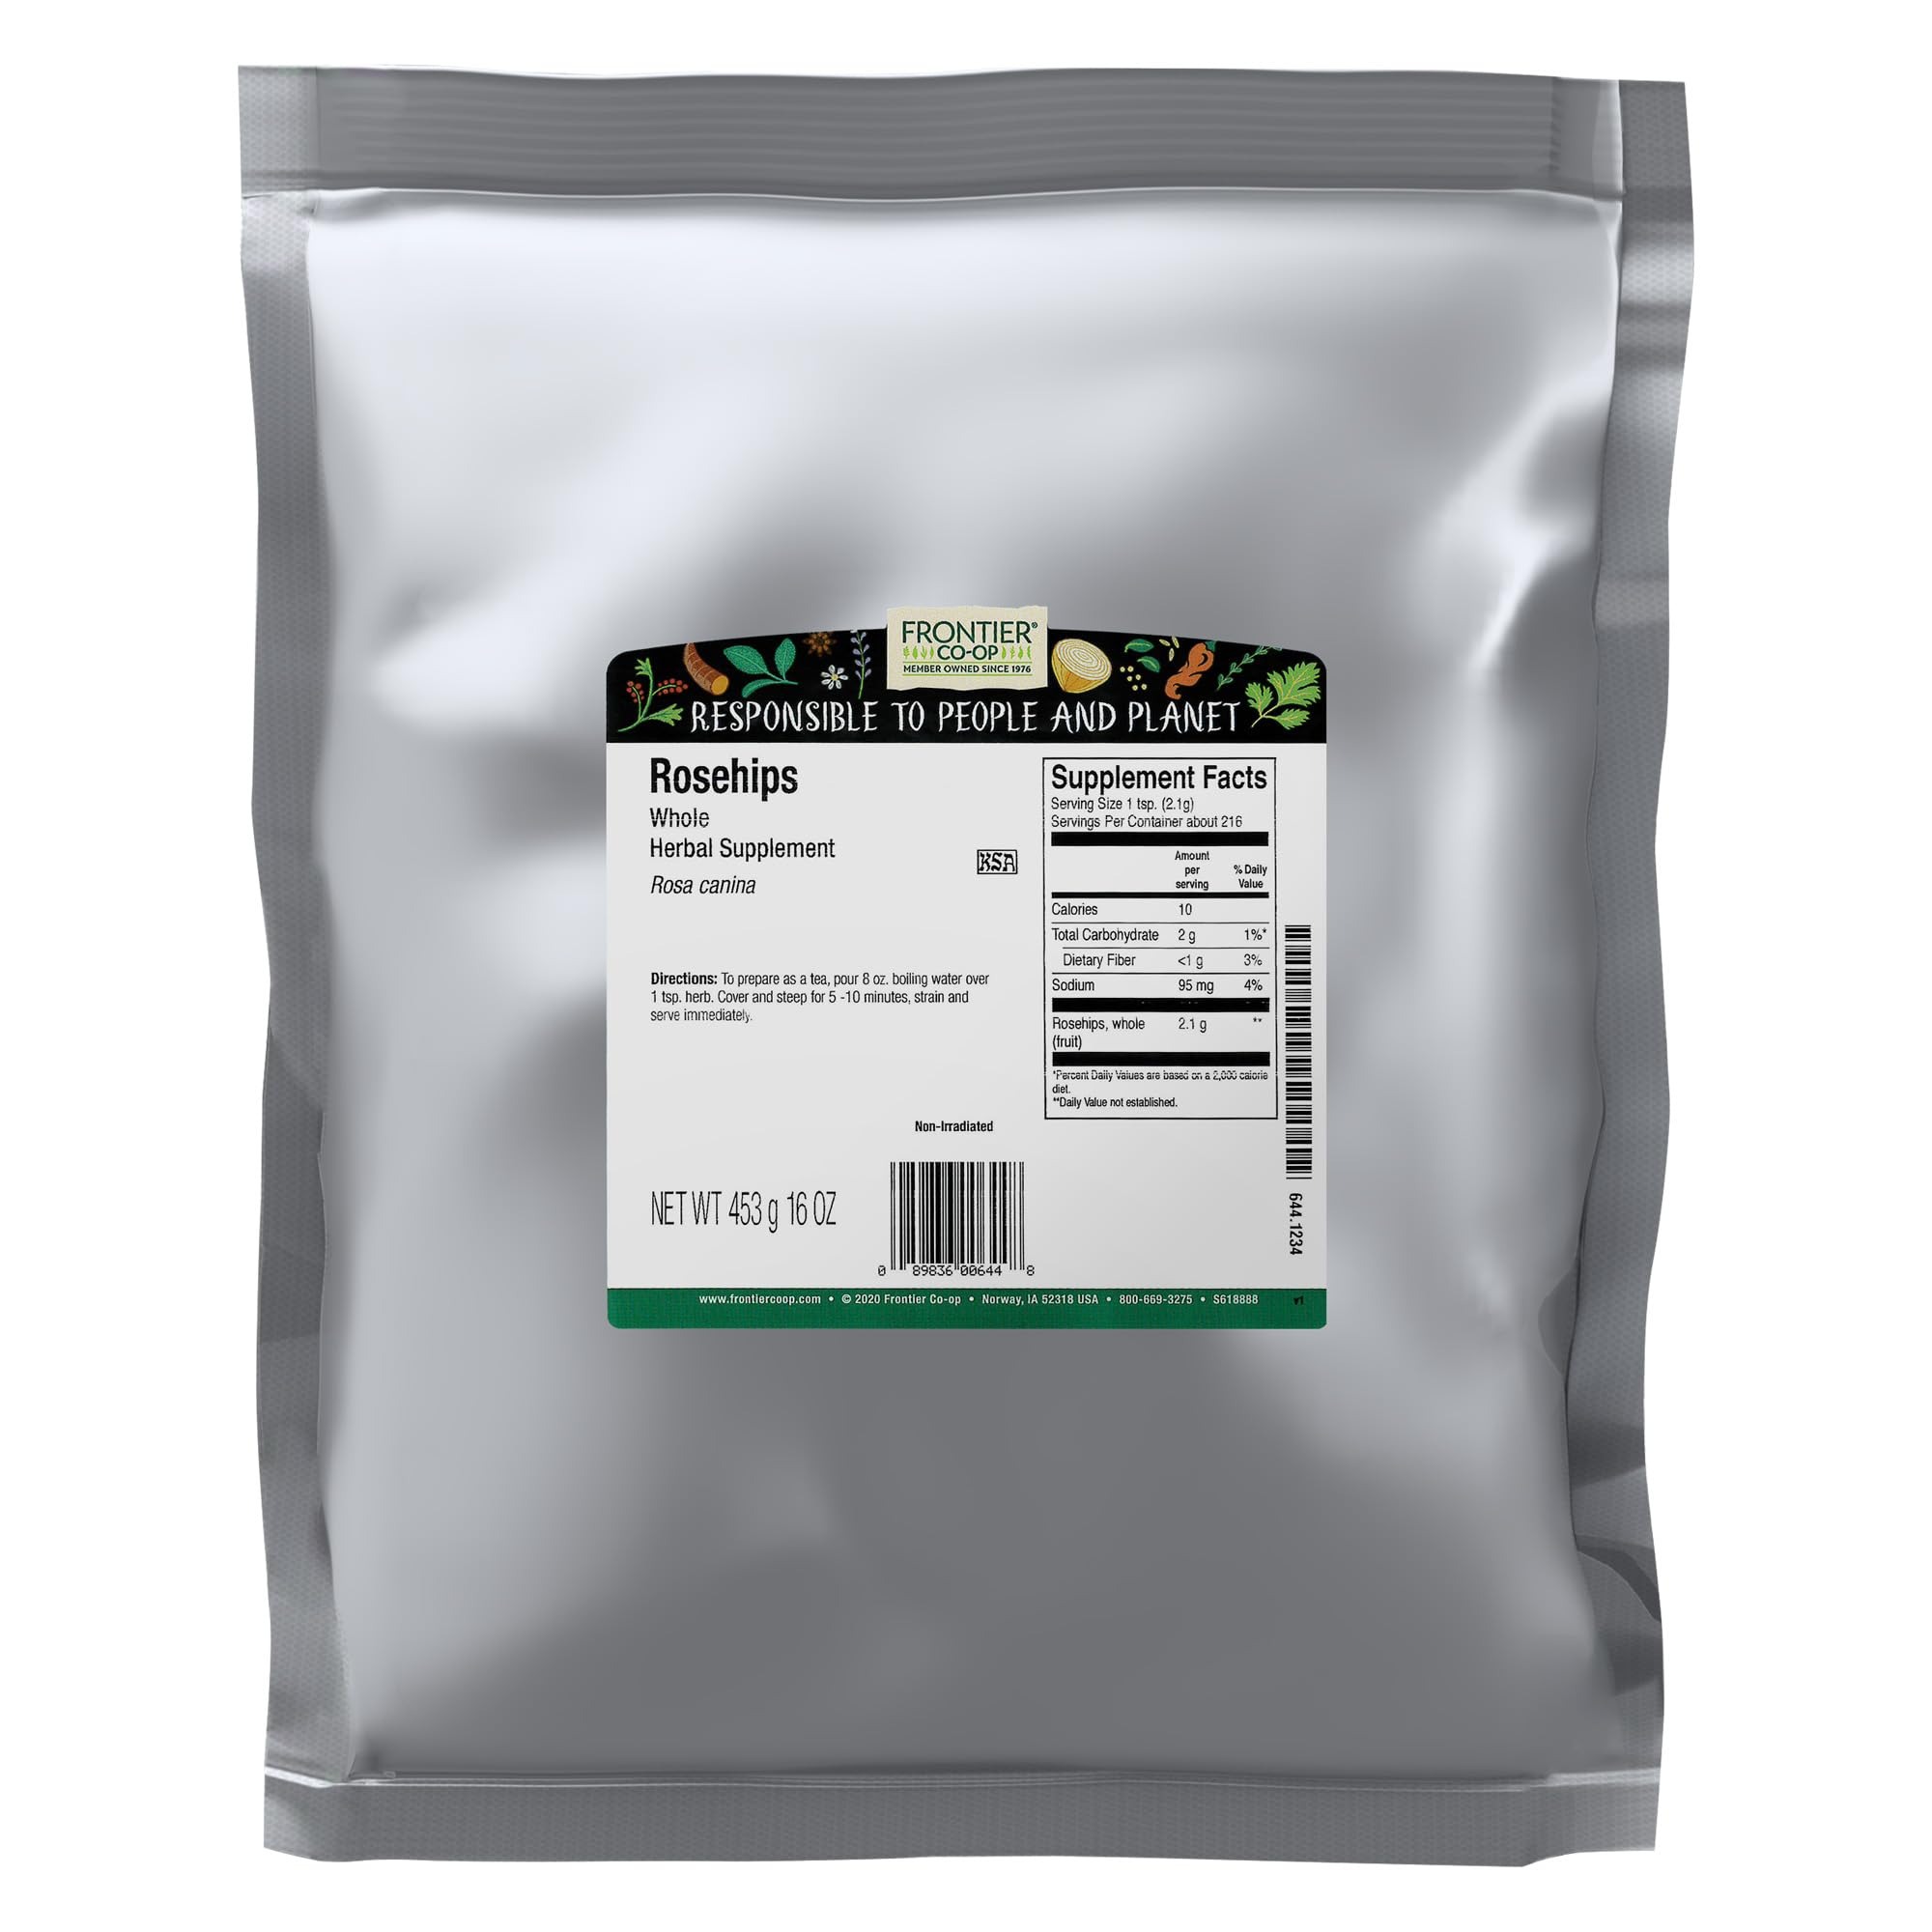
Item Name: Frontier Co-op Whole Rosehips, 1 lb | Dried Rose Hips for Rosehip Tea, Powder, Oil and More | Bulk Wholesale 1 Pound
Bullet Point 1: Rosehips: Frontier Co-op Whole Rosehips (Rosa canina), are also called rose haw or rose hep. Our rose hips (dried) are commonly used in syrups, jellies, jams, beverages, rose hips tea, bread and even natural skincare products such as rose hip oil. They're widely available in various forms such as whole and powdered.
Bullet Point 2: Useful Ingredient: Our dehydrated rose hips are utilized in different ways and have been used in cooking for thousands of years. They act as a flavoring or condiment, as they are commonly mixed into tea, jellies, jams, syrups, marmalades, pies, bread, and even wines. They also serve as great decor for a range of DIY crafts and projects!
Bullet Point 3: Floral: Frontier Co-op Whole Rosehips are berry-like fruits with a tangy taste. They are not like roses at all; they are almost the same as hibiscus flowers when it comes to aroma and scent. They offer a distinct flavor combination of fruits and spices.
Bullet Point 4: Sustainably Sourced In Bulgaria: Our dried whole rosehips are cultivated and processed in this beautiful European country, and are certified kosher and non-irradiated. Every rosehip is hand-picked and dried naturally.
Bullet Point 5: About Us: Owned by stores and organizations that buy and sell our products, Frontier Co-op has been a member-owned cooperative since 1976. We support natural living and our products are never irradiated or treated with ETO (Ethylene Oxide) . We’re committed to the health and welfare of the environment and everyone producing and consuming our botanical products.
Product Description: Frontier Co-op Whole Rosehips, also referred to as rose haws, are a well-known addition to many different herbal tea blends. These flavorful morsels smell similar to hibiscus flowers, and they have a fruity and spicy taste.<br><br>While they can be eaten raw like berries, rosehips are commonly mixed with marmalade, teas, and syrups. They are also an ingredient in brandies, meads, and wines. Use them in crafts and as a home fragrance enhancer!<br><br>Common uses:<br>Herbal teas, jam, jelly, syrup, beverages, pies, bread, wine, marmalade, home fragrances, crafts<br><br>Extract your own rosehip oil using any oil extraction kit, such as cold press extractor - the many uses include:<br>- Rose hip oil for face <br>- Rosehip oil for skin<br>- Cuticle oil<br>- Natural moisturizers<br>- Rosehip oil cold pressed<br>- Add to castor oil with black seed and rosehip<br><br>FEATURES<br>- Resealable 1 Pound bag (16 ounce pack)<br>- Certified kosher and non-irradiated<br>- The perfect addition to teas, jams, and syrups<br>- Great for crafts and fragrance<br>- Botanical name: Rosa canina
Value: 16.0
Unit: Ounce

Price: 15.32